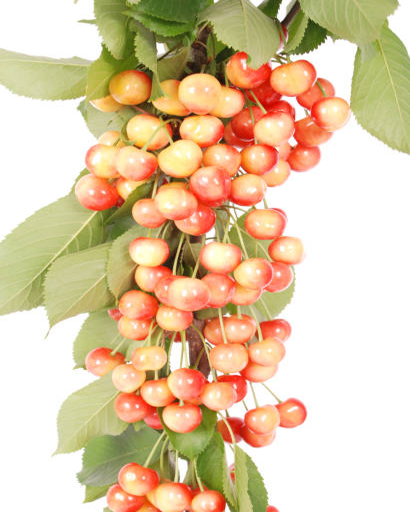
the branch of cherries with berries